Thomas Green & Son

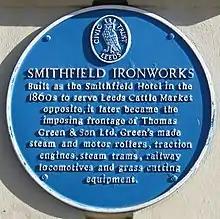
Smithfield Ironworks blue plaque

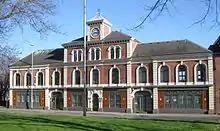
Former offices on North Street: the clock has "T Green & Son" instead of numbers

Thomas Green came to Leeds from Carlton-on-Trent near Newark and founded the company in 1835. The company was originally located at 34 Lower Head Row (now Eastgate), Leeds, and specialised in all types of wirework, including wire weaving and galvanising. The Smithfield Foundry site in North Street was purchased in 1848 and the first buildings were erected in 1850. In 1900 they took over the former Smithfield Hotel which became the front entrance and offices. In 1863 a London office was opened, principally to serve the overseas trade. This was followed in 1881 by the opening of the "Surrey Works" in Blackfriars, London. Improvements in trade led to the opening of the "New Surrey Works" in 1902.